Fred Trump

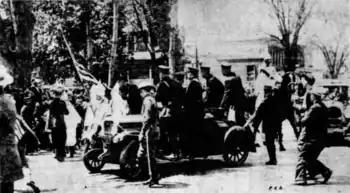
A black-and-white photograph showing several hooded Ku Klux Klan members, one of whom is carrying an American flag. A few policemen are near the Klansmen, and more officers stand in a nearby car. To the right, a sashed Klansman is elevated. Civilians are intermixed and looking upon the scene. The letters "PEA" appear at bottom right.

Fred's son Donald joined his father's real-estate business around 1968, initially working in Brooklyn. That year, Fred reputedly secured Donald a deferment from the Vietnam War by prioritizing maintenance for a tenant who (ostensibly in exchange) diagnosed Donald with bone spurs. In 1971, Donald became president of the company, with Fred becoming chairman. Donald began calling the company 'the Trump Organization' around 1973. The younger Trump entered the real-estate business in Manhattan, while his father operated primarily in Brooklyn, Queens, and Staten Island. Donald stated, "It was good for me. You know, being the son of somebody, it could have been competition to me. This way, I got Manhattan all to myself." Fred reputedly said, "I gave Donald free rein. He has great vision and everything he touches seems to turn to gold. ... [He] is the smartest person I know."